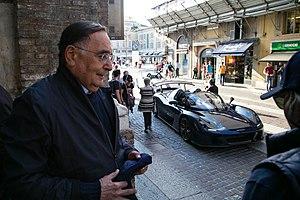
La Dallara Stradale est une voiture de sport fabriquée par le constructeur automobile italien Dallara. La Stradale est la première voiture de route fabriquée par la société, les principaux produits de la société étant le développement de châssis pour d'autres constructeurs automobiles ainsi que le développement et la construction de voitures de course. Dans sa forme de base la Stradale est une barquette sans portes convertible en styles de carrosserie berlinette, roadster et targa après l'installation de pièces interchangeables.